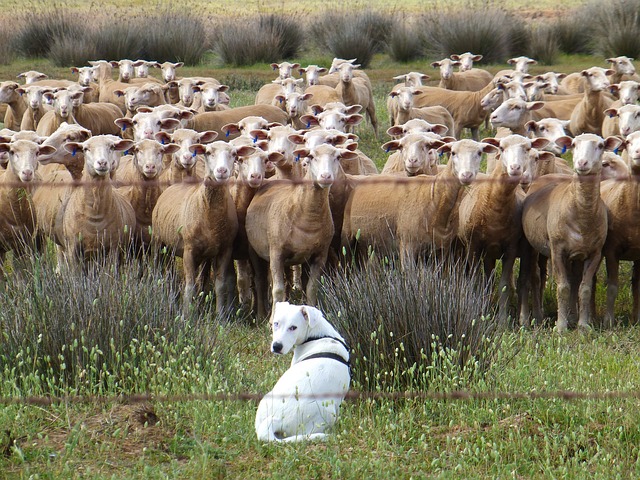
Label: sheep